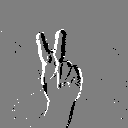
ASL letter: k